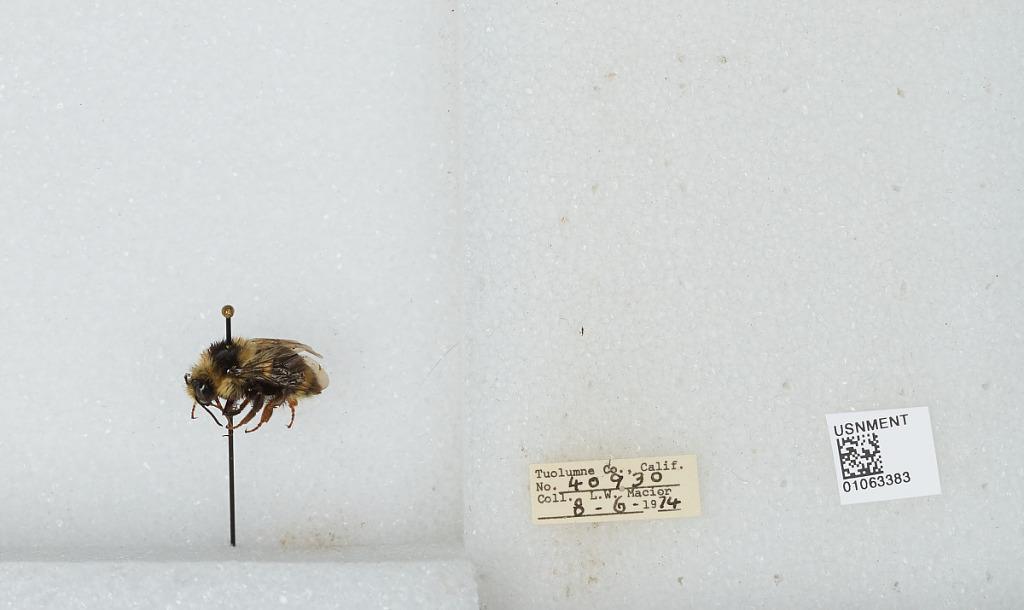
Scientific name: Bombus bifarius nearcticus
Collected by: L. Macior
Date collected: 1974-8-6
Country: United States
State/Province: California
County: Tuolumne
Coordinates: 38.02, -119.93